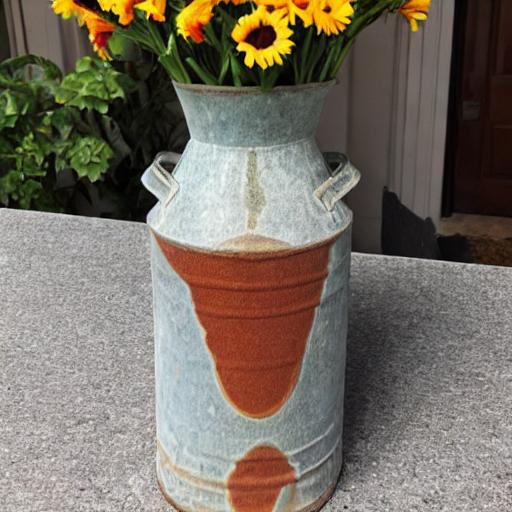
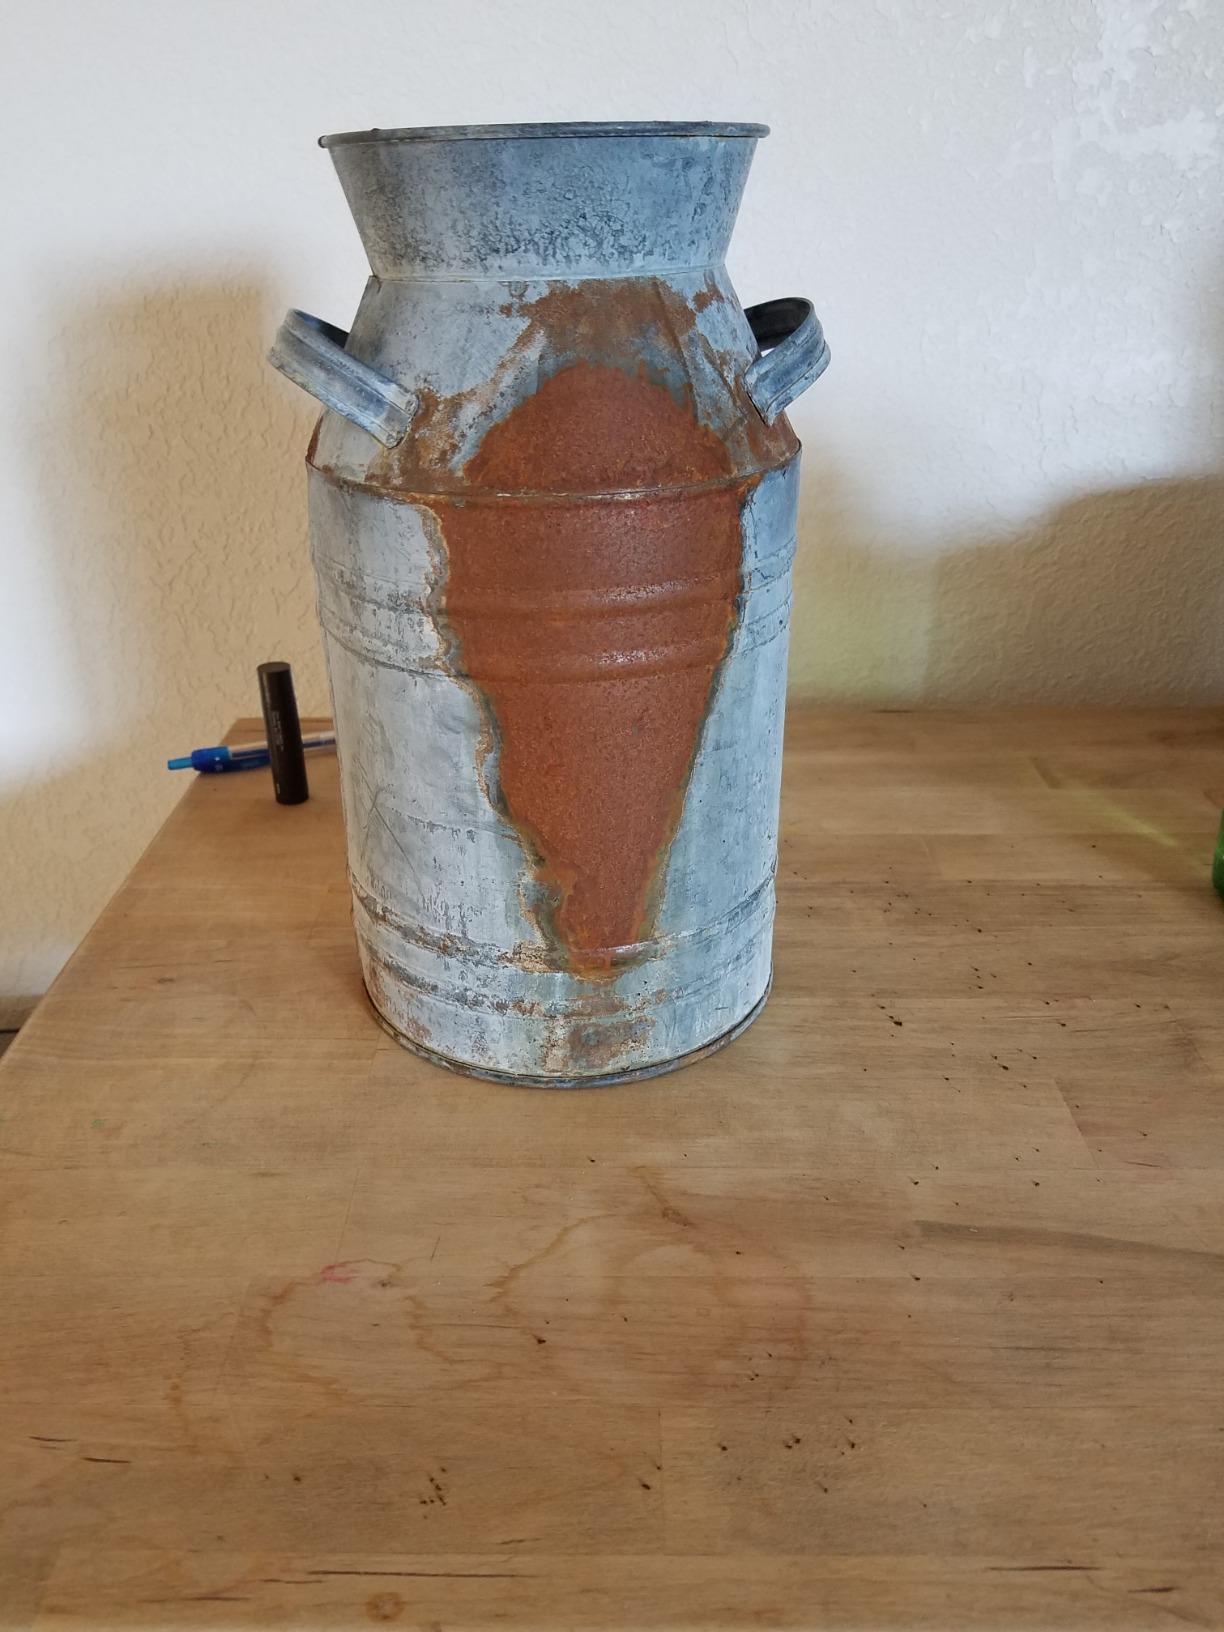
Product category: vase
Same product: no